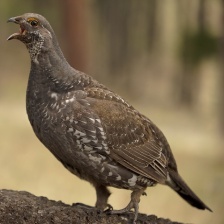
Species: BLUE GROUSE
Scientific name: DENDRAGAPUS OBSCURUS
ImageNet parent category: black_grouse